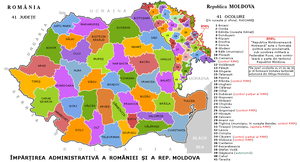
Les 41 judeţe de Roumanie et les 41 raioane de Moldavie en 2010 Română: Cele 41 de judeţe ale României şi cele 41 de raioane ale Republicii Moldova în 2010
Le mouvement unioniste en Moldavie et Roumanie vise l'unification politique des deux États et, par celle-ci, l'entrée de la Moldavie dans l'Union européenne et dans l'OTAN, et sa sortie de la CEI et de la sphère d'influence russe. Ce mouvement est constitué par certains partis politiques des deux pays et par une partie, jusqu'ici restée minoritaire, de l'électorat de chaque pays.